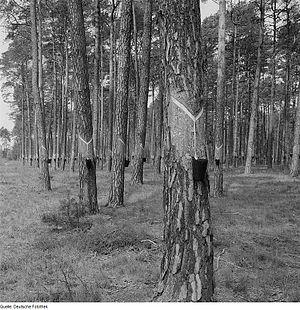
La résine de pin est l'oléorésine des conifères du genre Pinus.